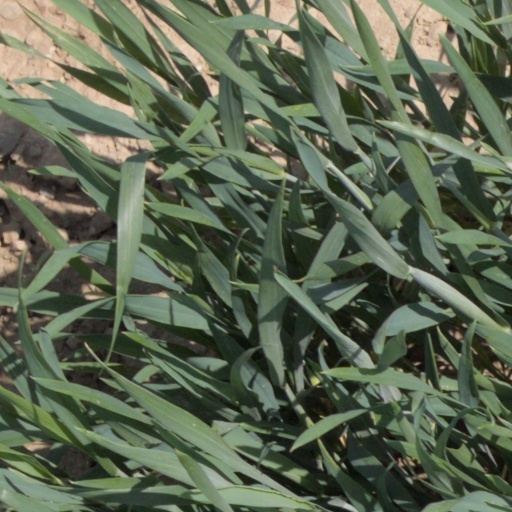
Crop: wheat